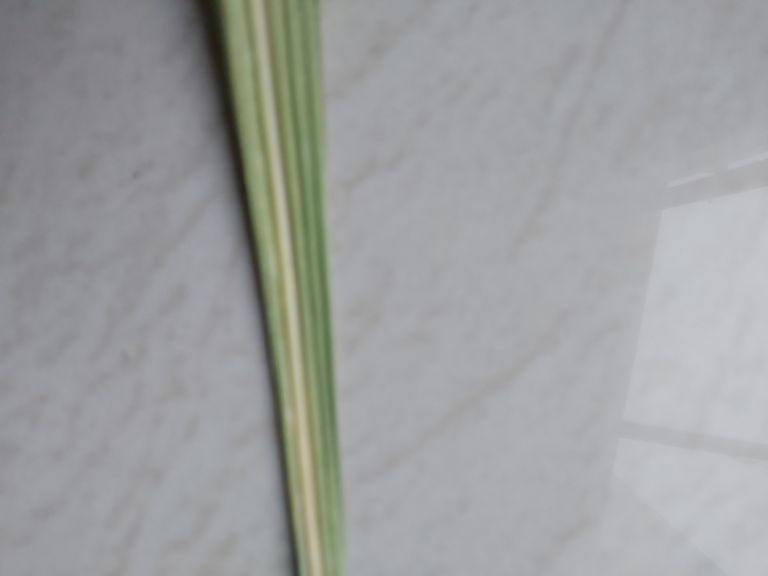
Label: Yellow Leaf